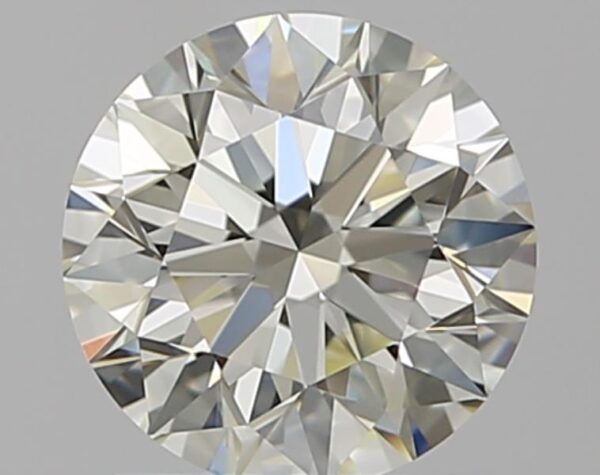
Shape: round
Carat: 1.01
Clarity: VVS2
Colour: L
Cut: EX
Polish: EX
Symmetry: EX
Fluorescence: N
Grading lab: GIA
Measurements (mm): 6.37 x 6.4 x 4